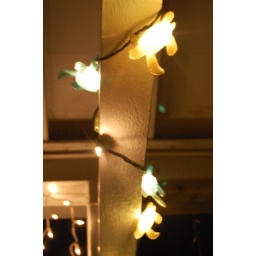
turtle lights at marinda's house in cambridge, ma.